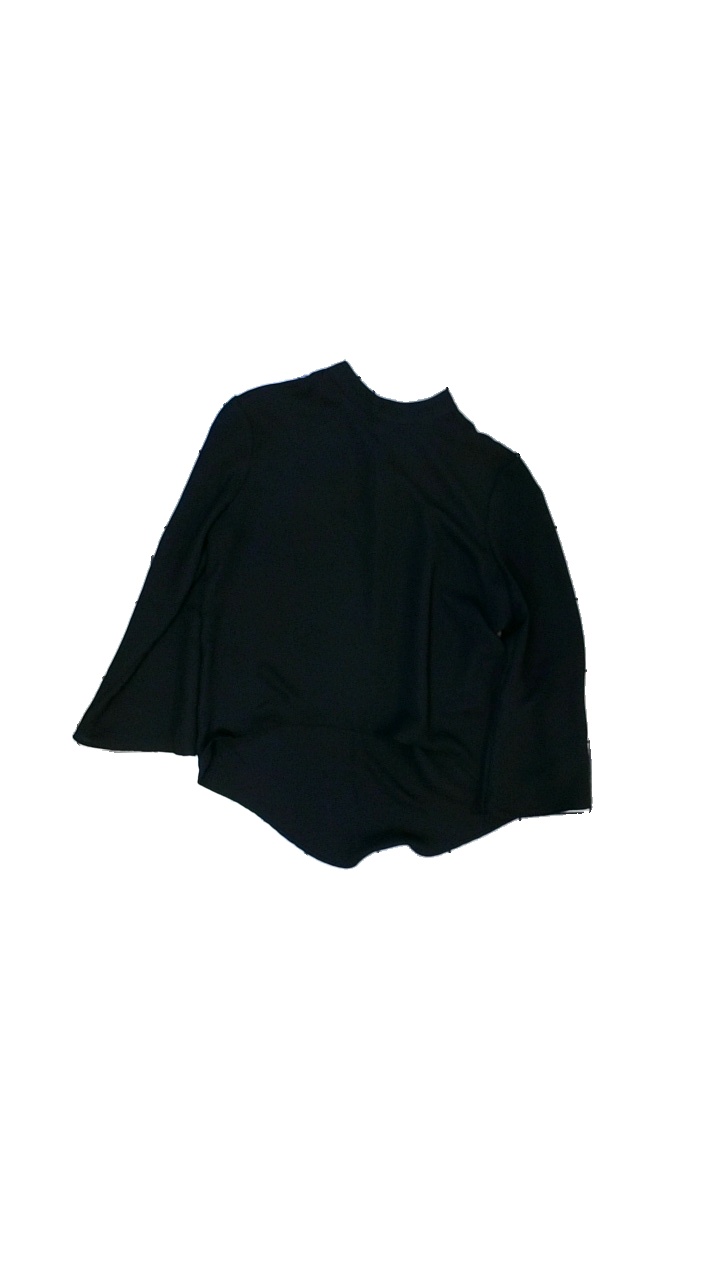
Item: Blouse (Men)
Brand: Zara
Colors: Black
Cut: Regular, C-collar
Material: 100% polyester
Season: All
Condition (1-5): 3
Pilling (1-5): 5
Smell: Minor
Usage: Reuse
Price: <50